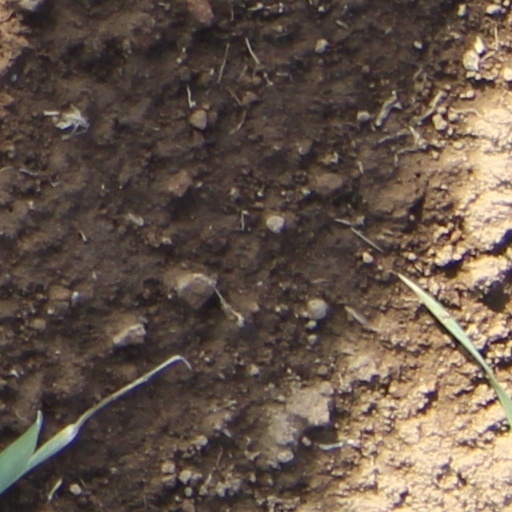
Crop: wheat